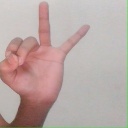
अक्षर: ण